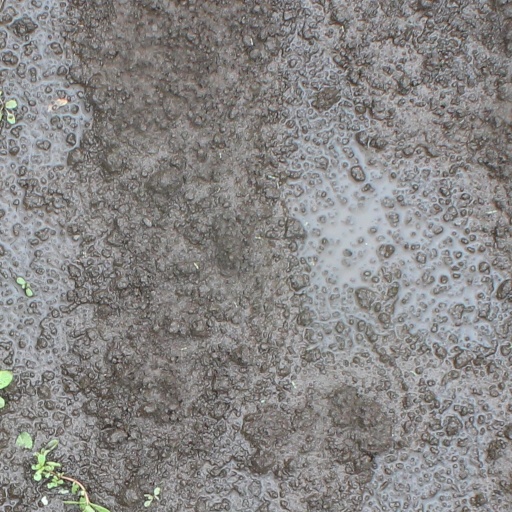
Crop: soybean